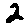
Label: 2